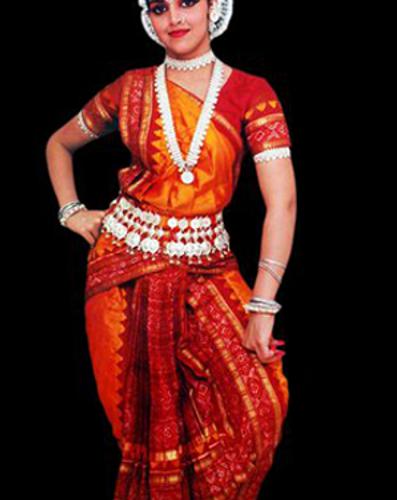
Dance form: odissi